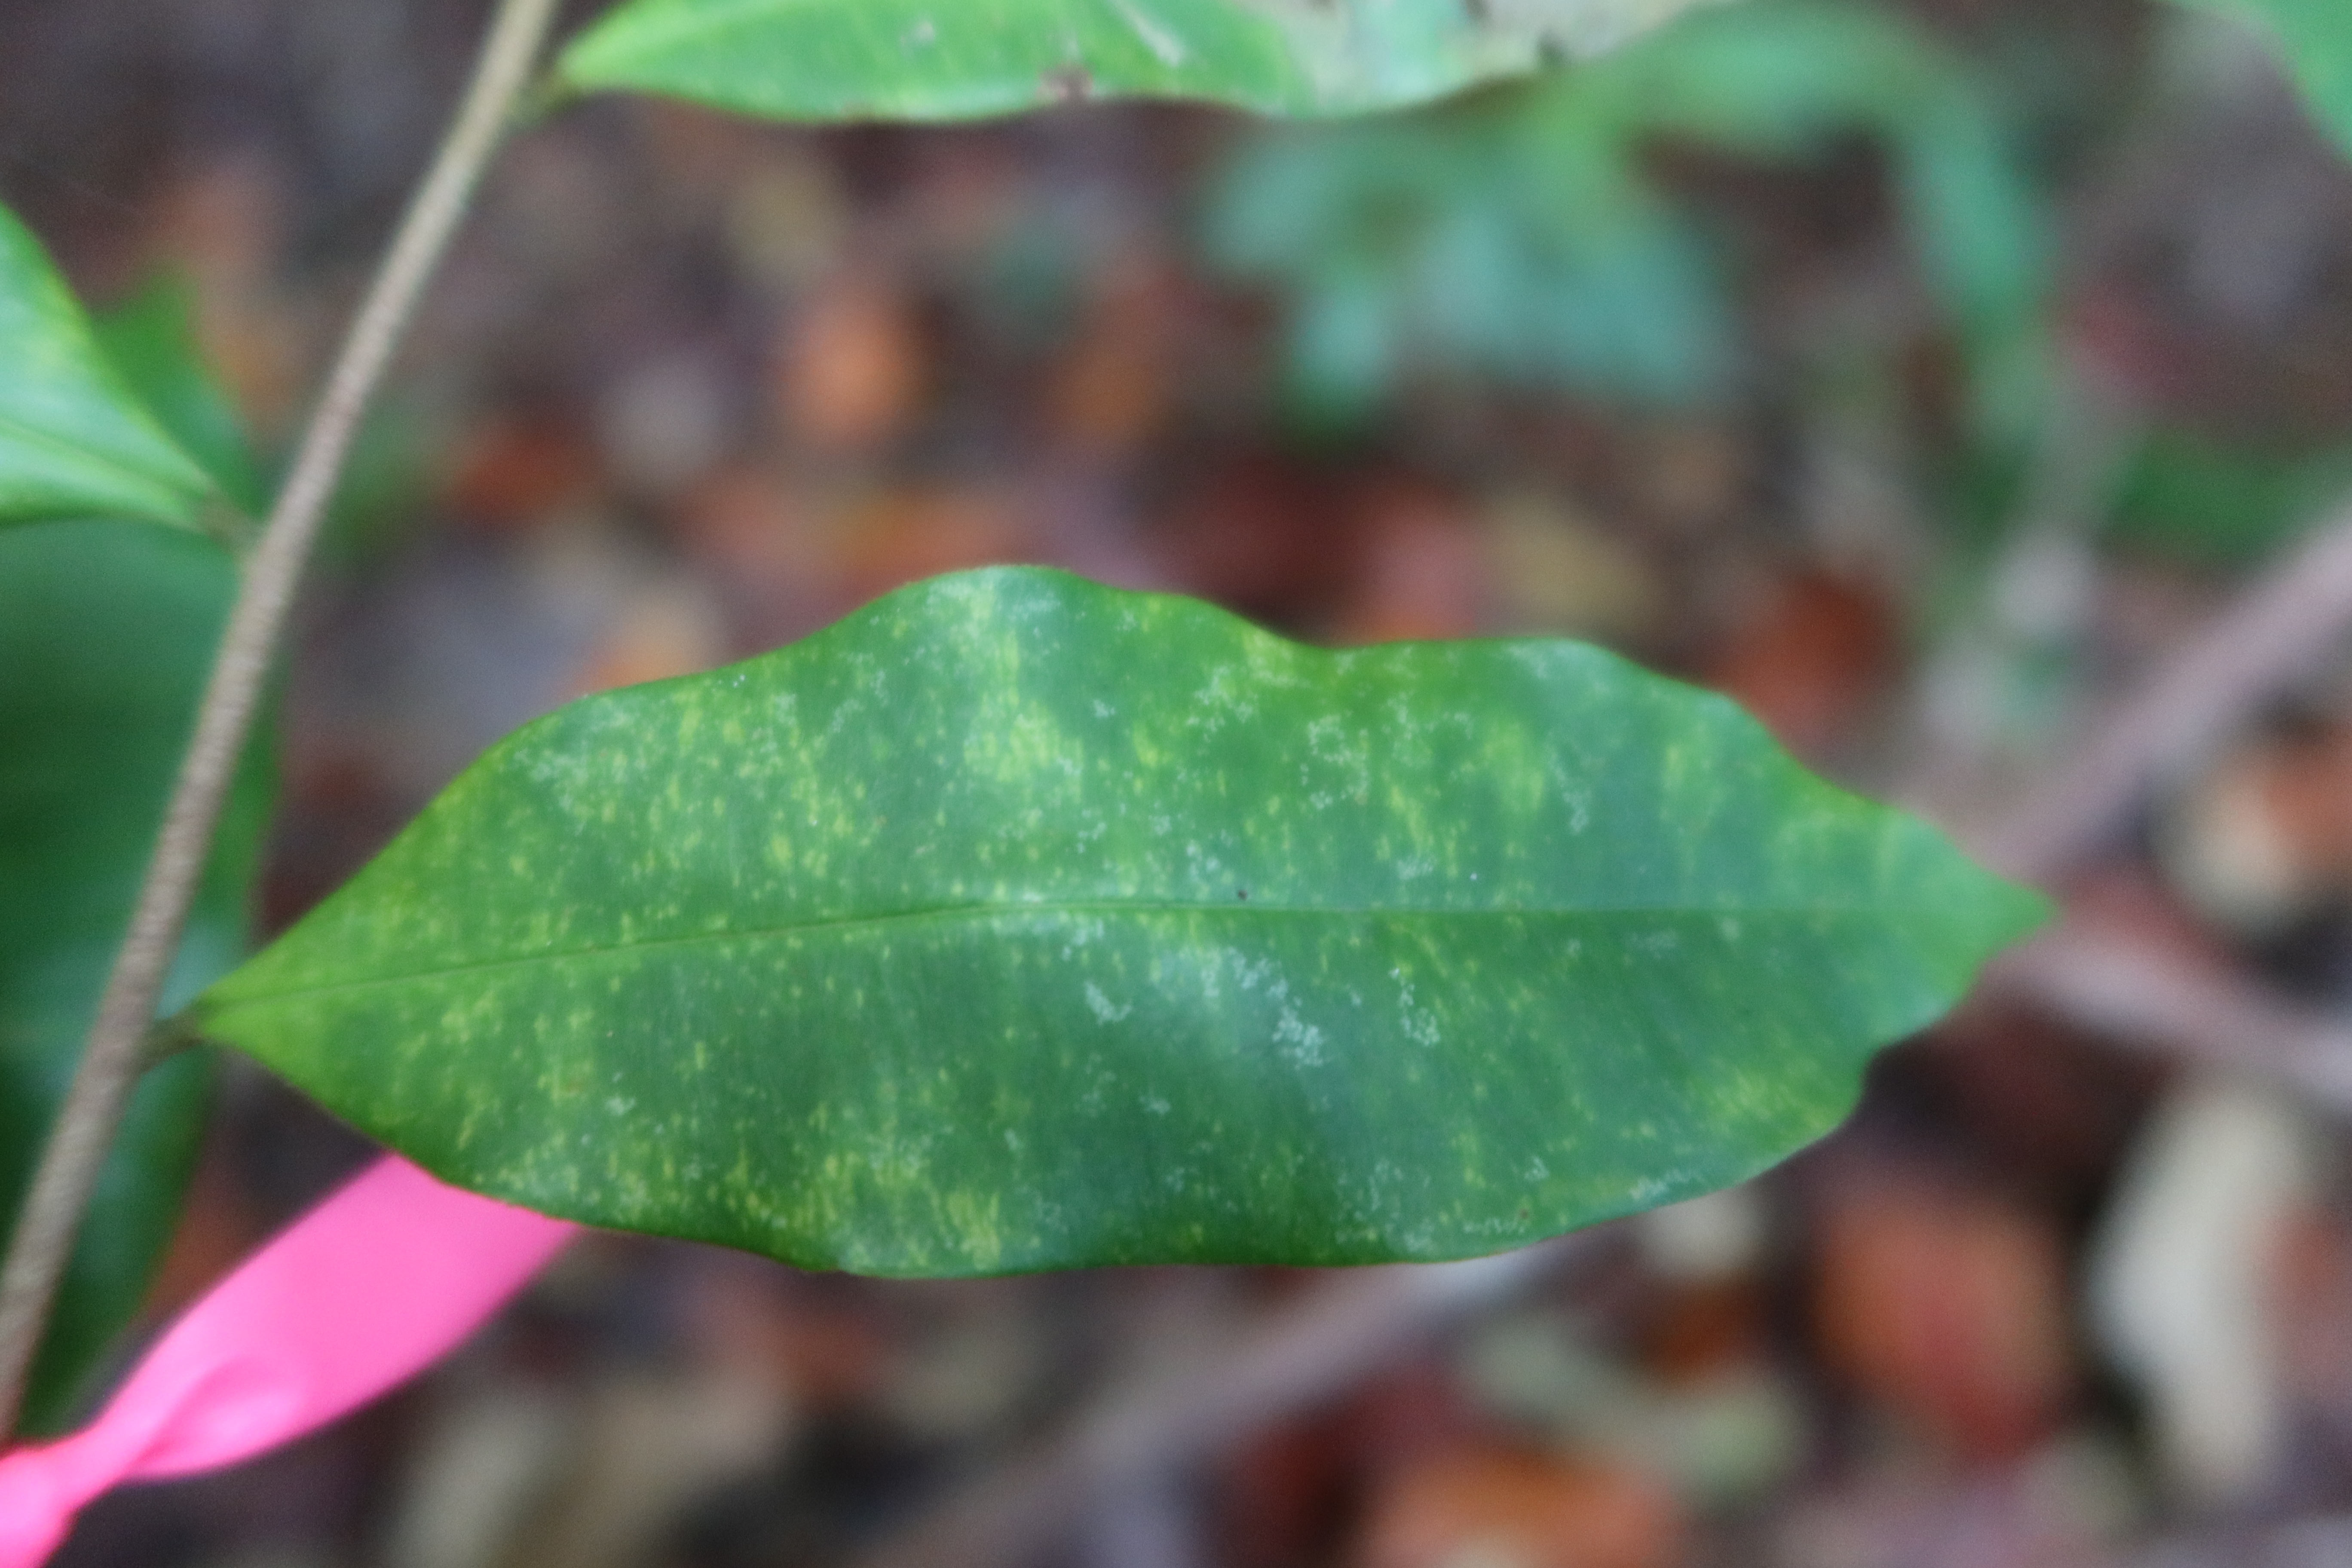
Label: Downy mildew